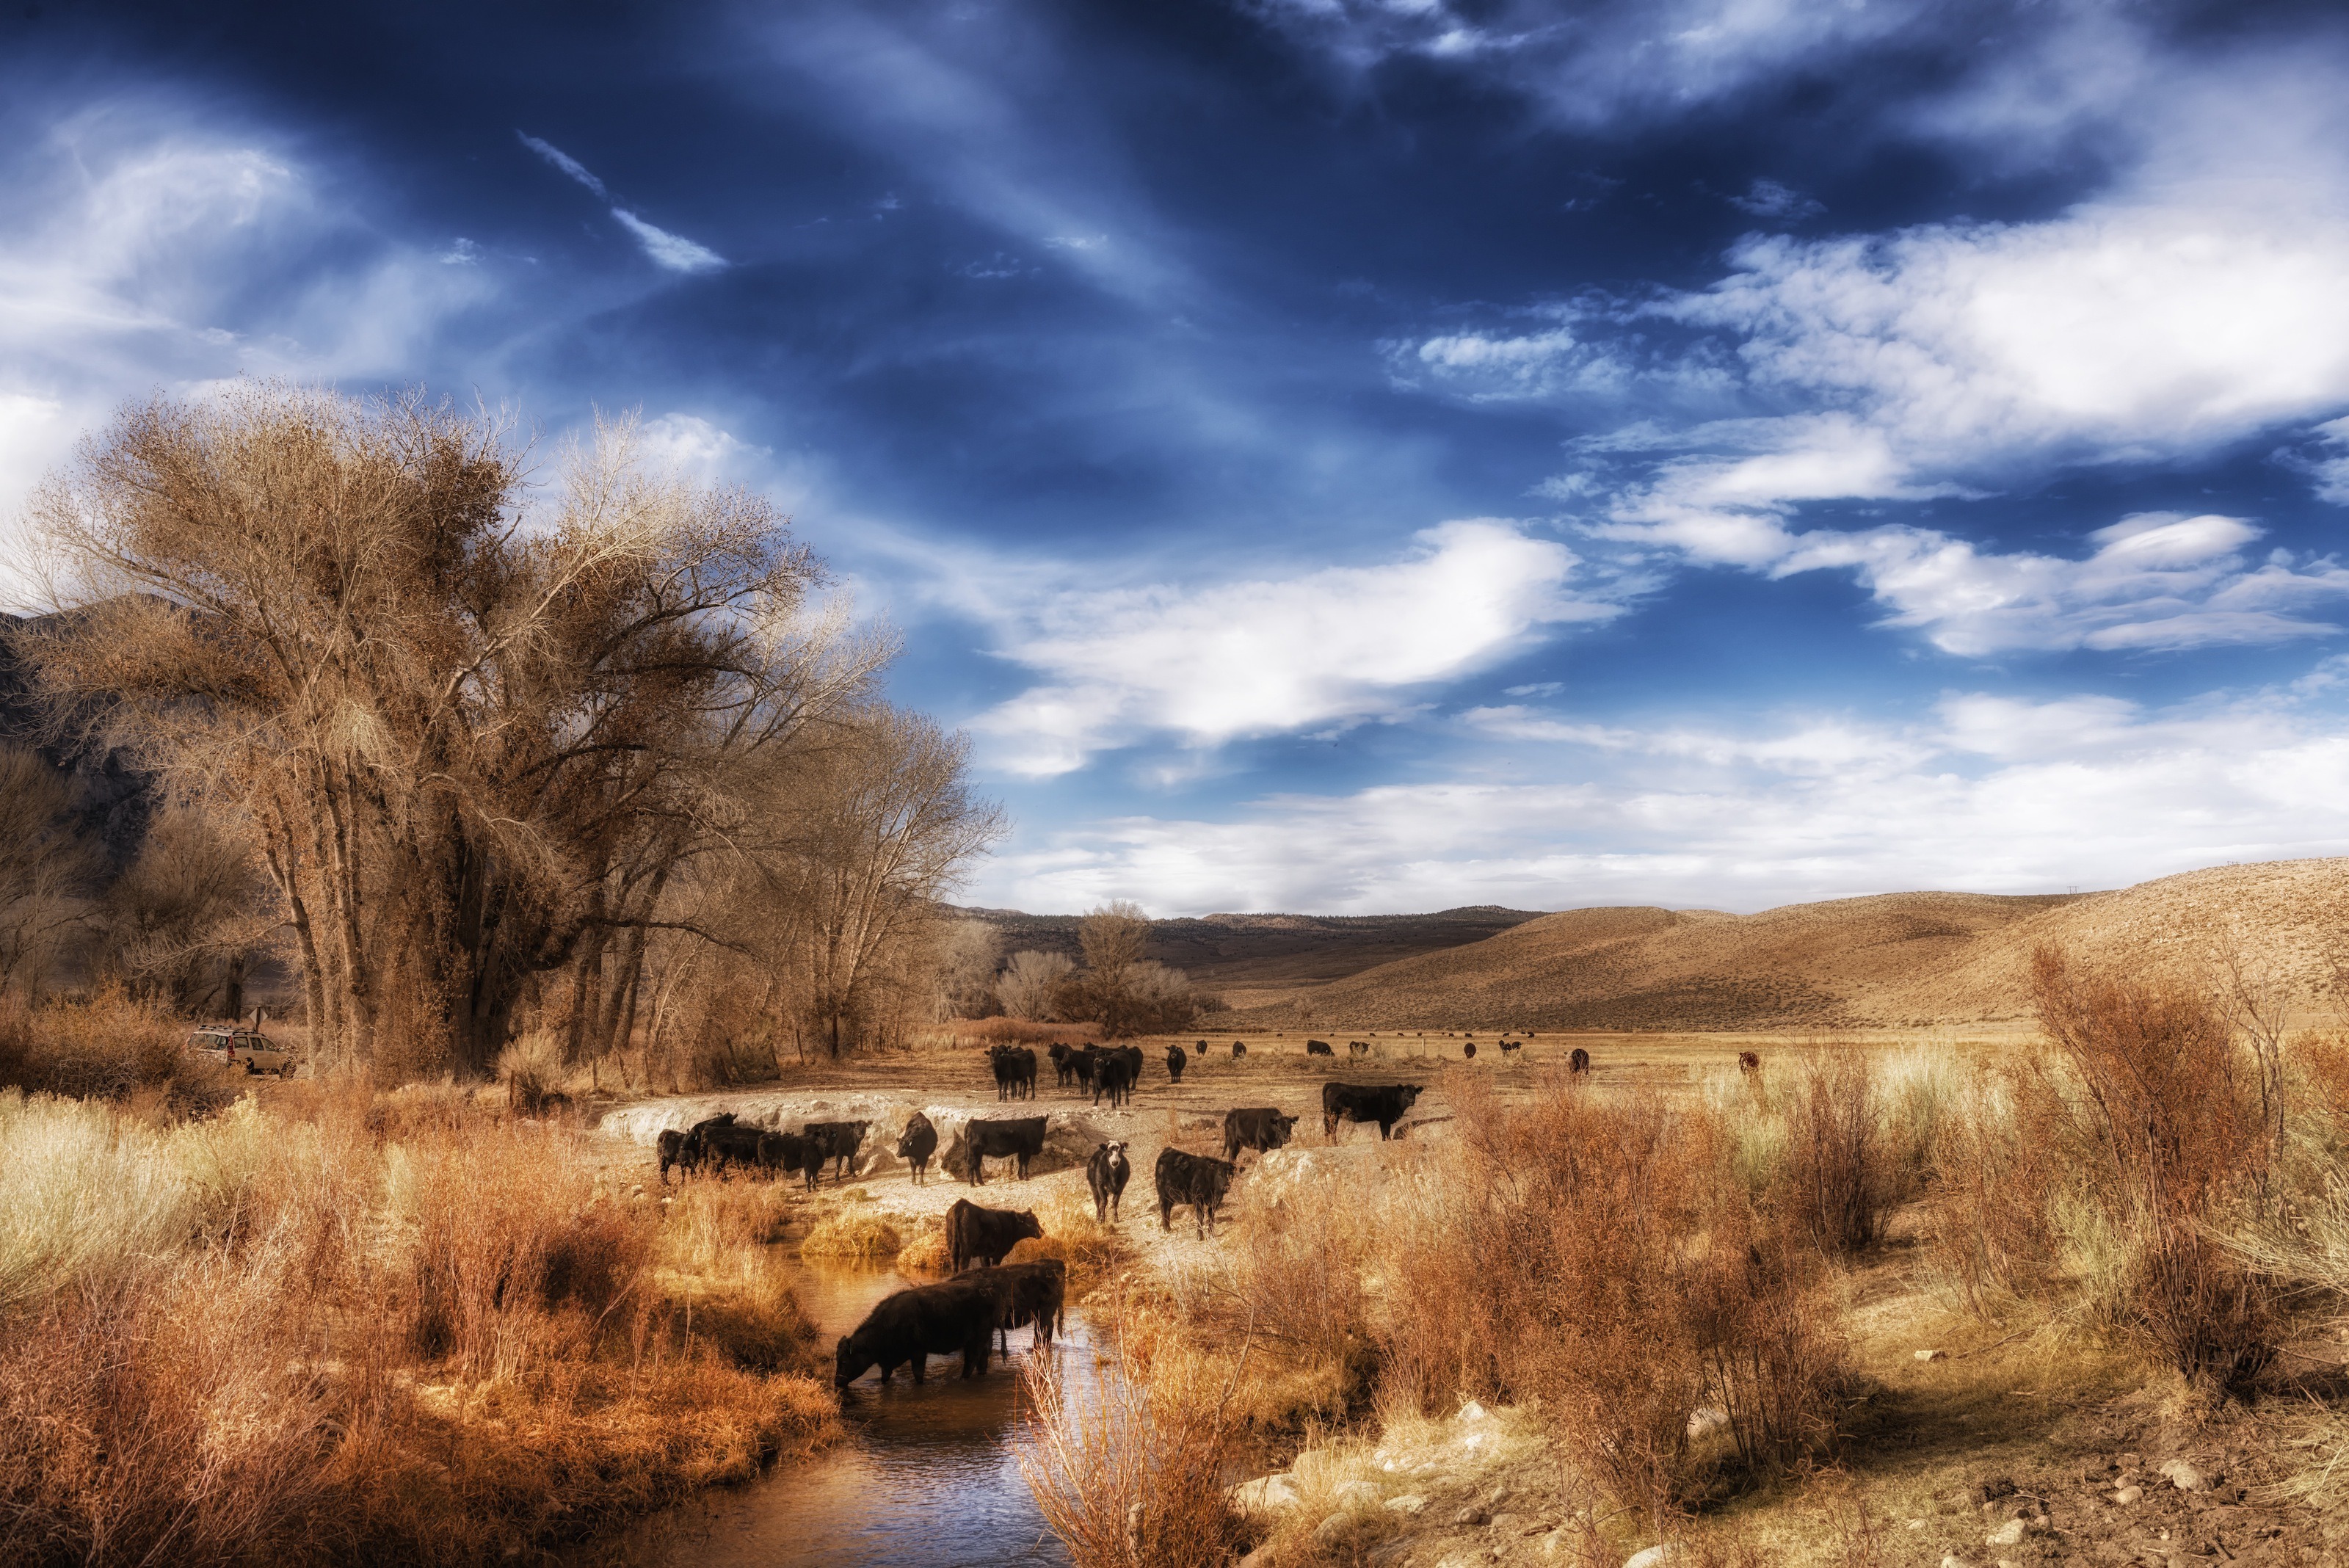
landscape, tree, water, nature, grass, rock, creek, wilderness, cloud, sky, farm, countryside, morning, hill, brush, country, stream, cattle, scenic, ranch, california, savanna, plants, trees, outside, hdr, clouds, animals, badlands, plateau, habitat, steppe, rural area, natural environment, geographical feature